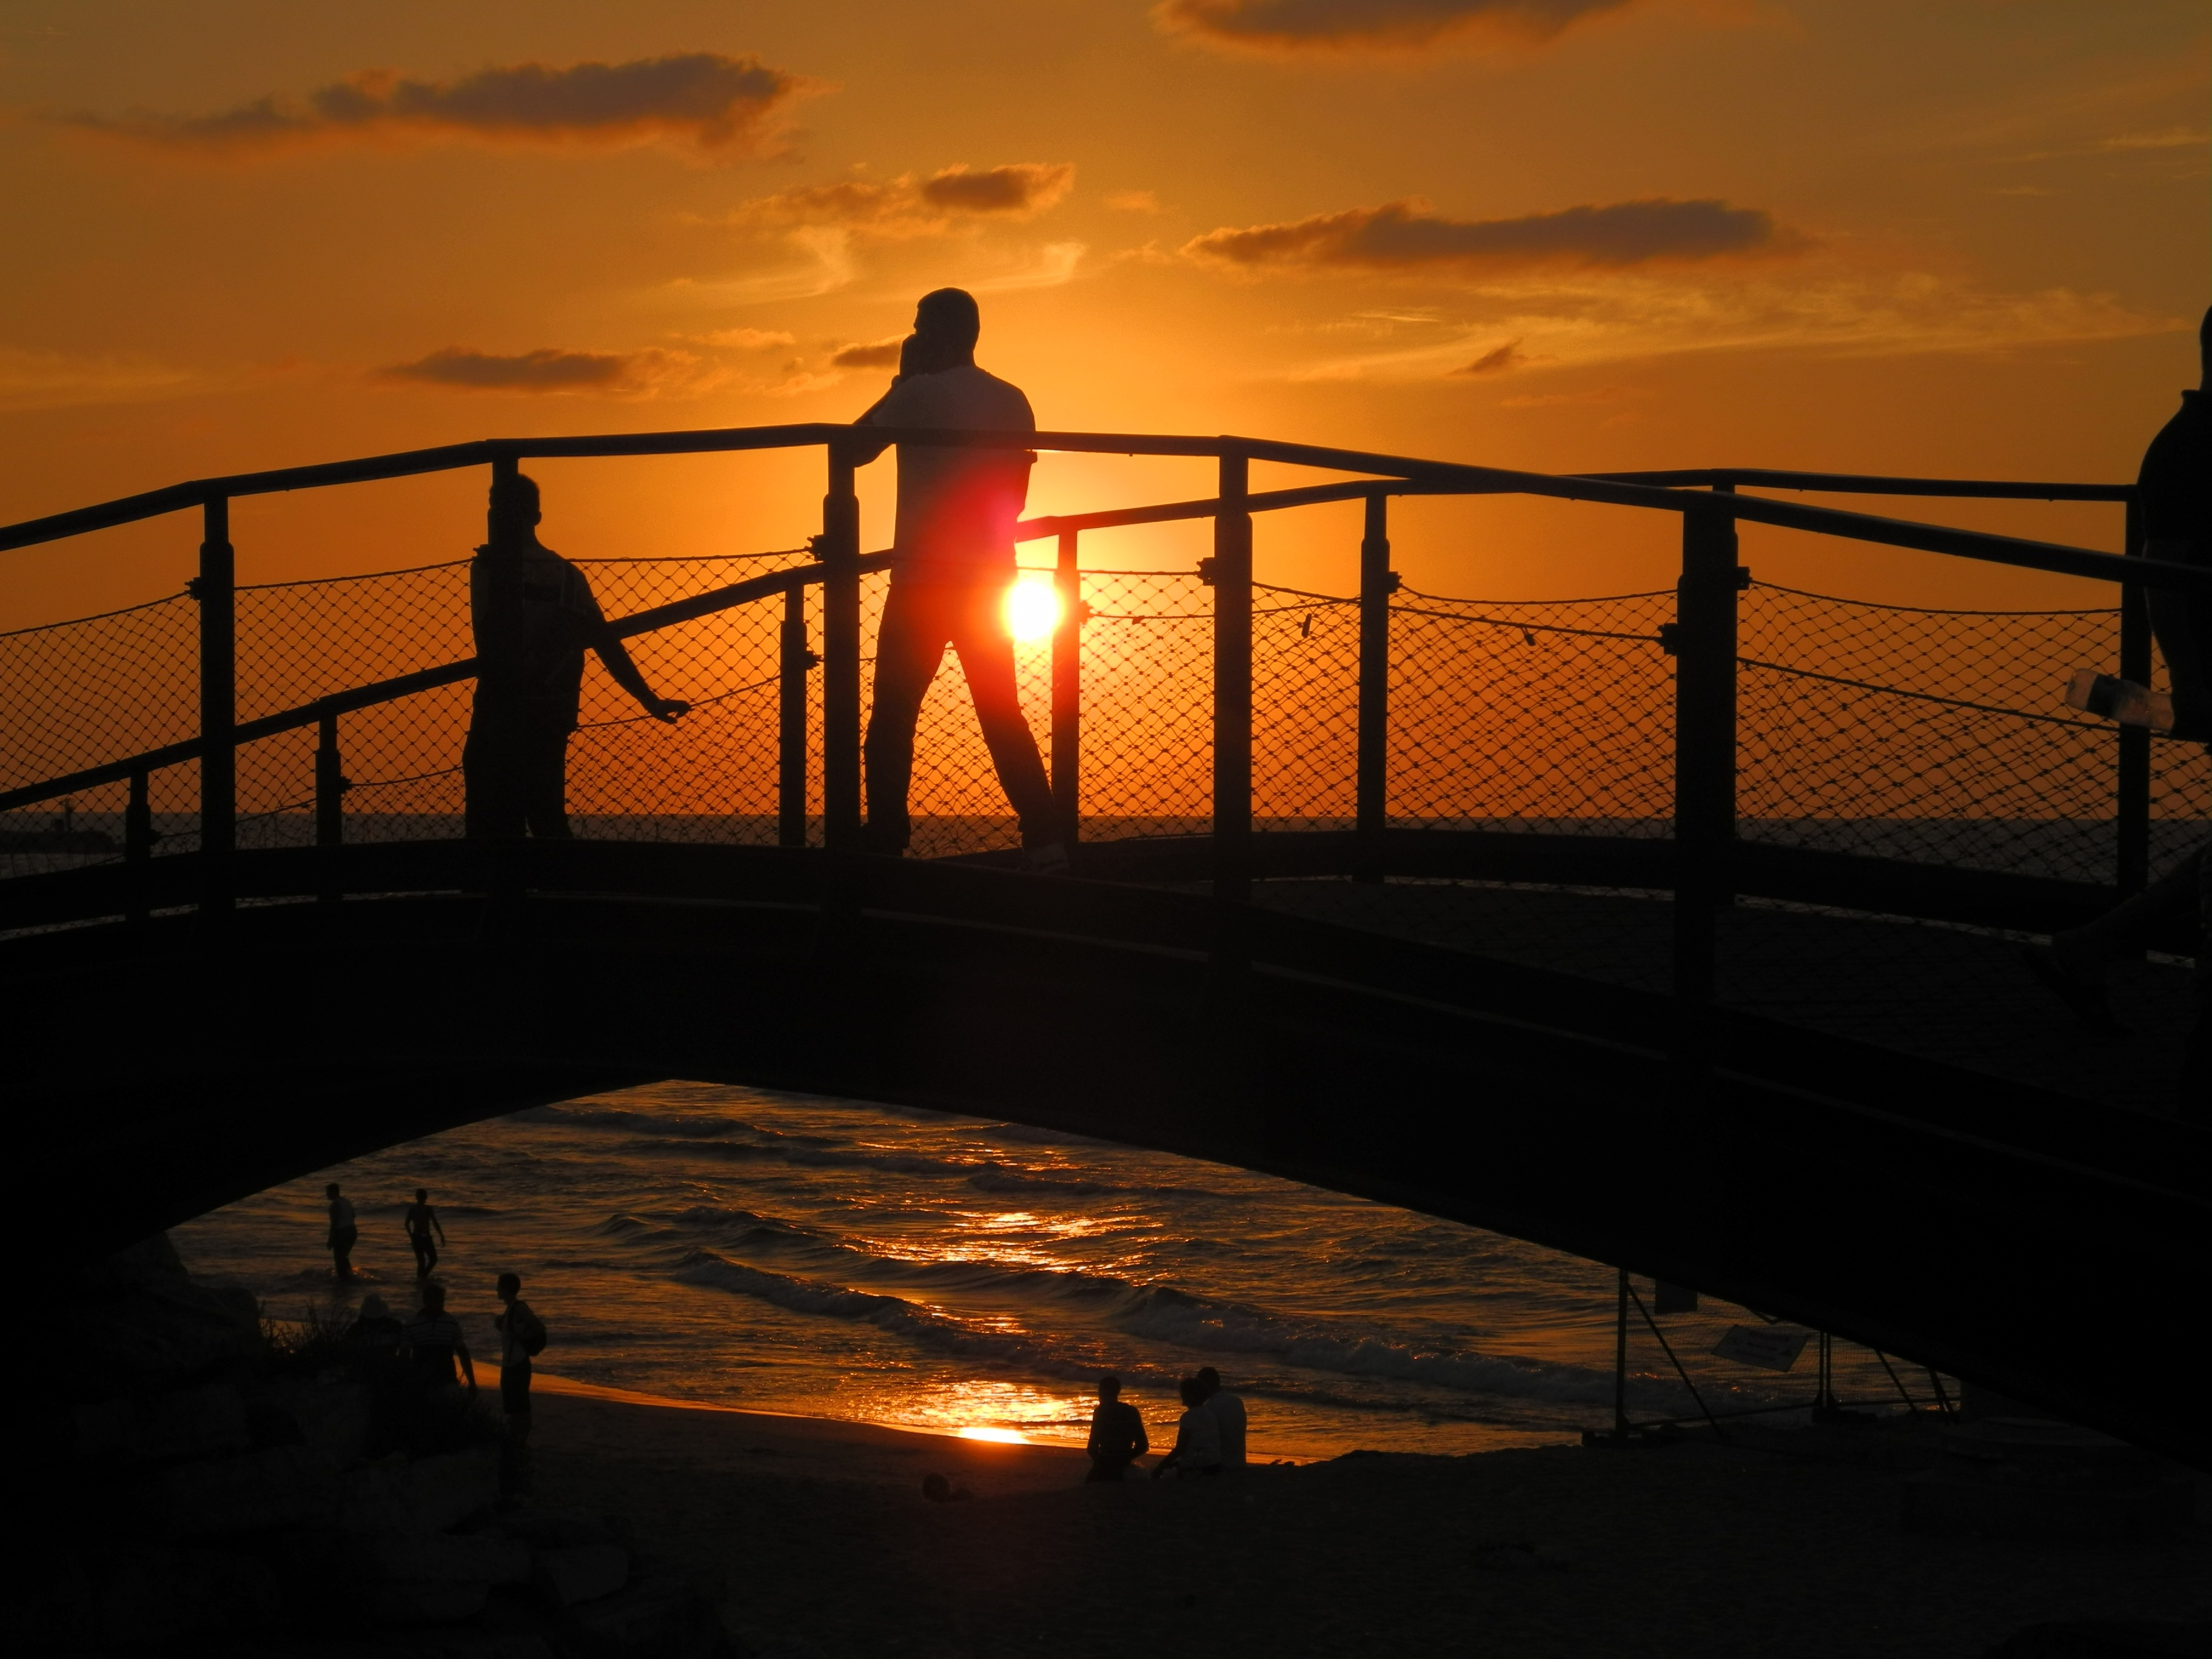
sea, light, sun, sunrise, sunset, bridge, night, sunlight, morning, dawn, dusk, evening, reflection, darkness, lighting, silhouettes, abendstimmung, afterglow